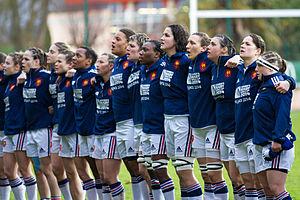
L'équipe de France féminine de rugby à XV, ou XV de France féminin de son nom officiel, est constituée par une sélection des meilleures joueuses françaises sous l'égide de la Fédération française de rugby.